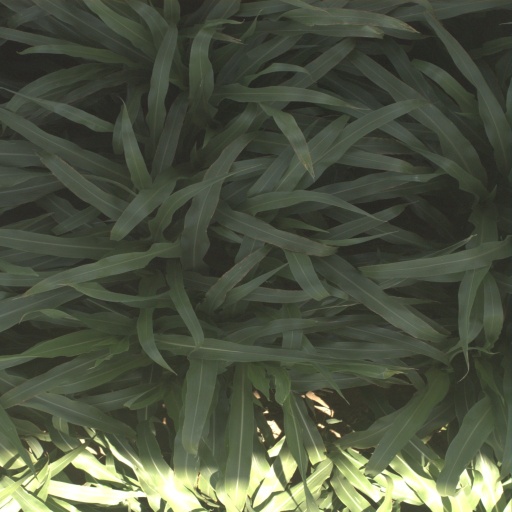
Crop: sorghum